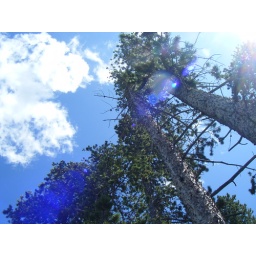
There's a bird in the tree fussing at us!